Jazmine Reeves

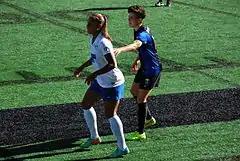
Reeves (left) plays against Keelin Winters (right) of Seattle Reign FC, July 6, 2014.

Reeves was selected by the Boston Breakers as the 21st overall draft pick in the 2014 NWSL College Draft. With the selection, she became the first professional soccer draftee from Virginia Tech. In March 2014, she was signed to the team. During a match against the Portland Thorns, Reeves scored a hat trick and helped her team defeat Portland 4–1. She was subsequently named NWSL Player of the Week for week 8 of the 2014 season.